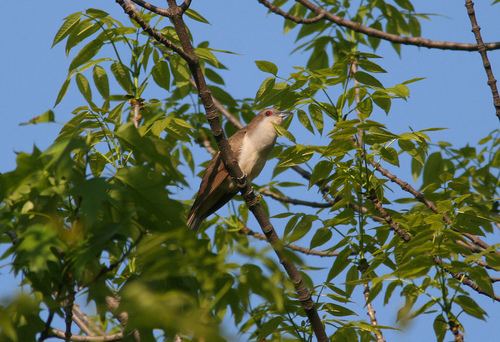
small brown bird with a pale gray breast and red eyering.
this is a grey bird with a brown back and a small beak.
a medium bird with a dark brown back and wings and tan belly and throat.
a small, gray bird with a white belly, breast and neck, red eyes and a thin, pointed bill.
this bird is brown with white on its chest and has a very short beak.
this gray bird has a white throat, breast and belly and a red eyering.
a mostly brown with a white neck and body, red eyes with brown wings and tail feathers.
this bird has a brown crown, brown primaries, and a brown belly.
this bird has wings that are brown and has a white belly
this short tailed bird is brown with light brown on its breast and throat.
Species: Black Billed Cuckoo